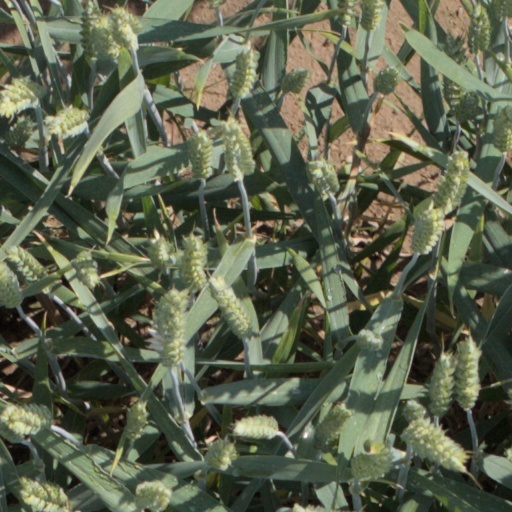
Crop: wheat